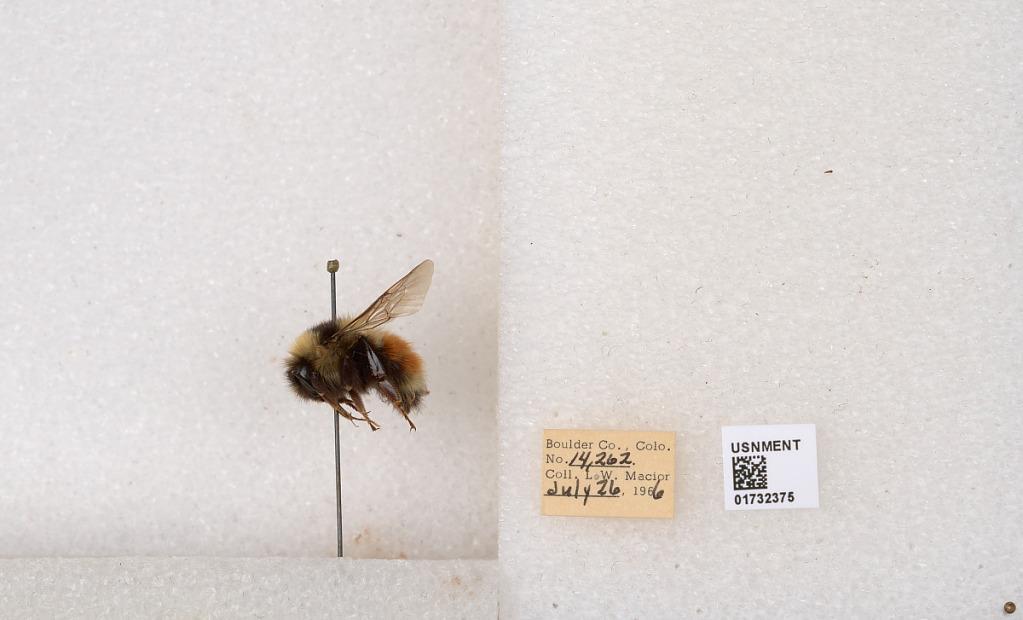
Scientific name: Bombus (Pyrobombus) sylvicola Kirby
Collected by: L. Macior
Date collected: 1966-7-26
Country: United States
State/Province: Colorado
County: Boulder
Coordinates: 40.0163, -105.294